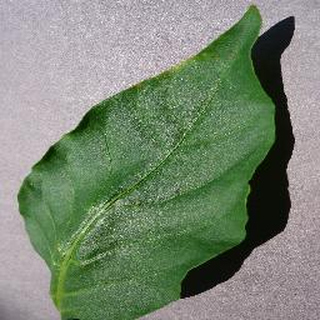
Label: healthy_bell_pepper